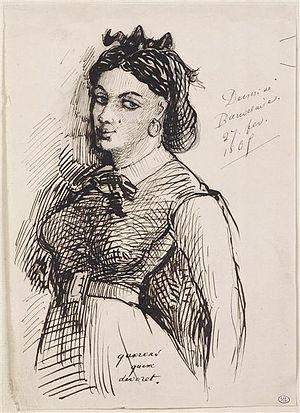
Jeanne Duval est une muse du poète français Charles Baudelaire.